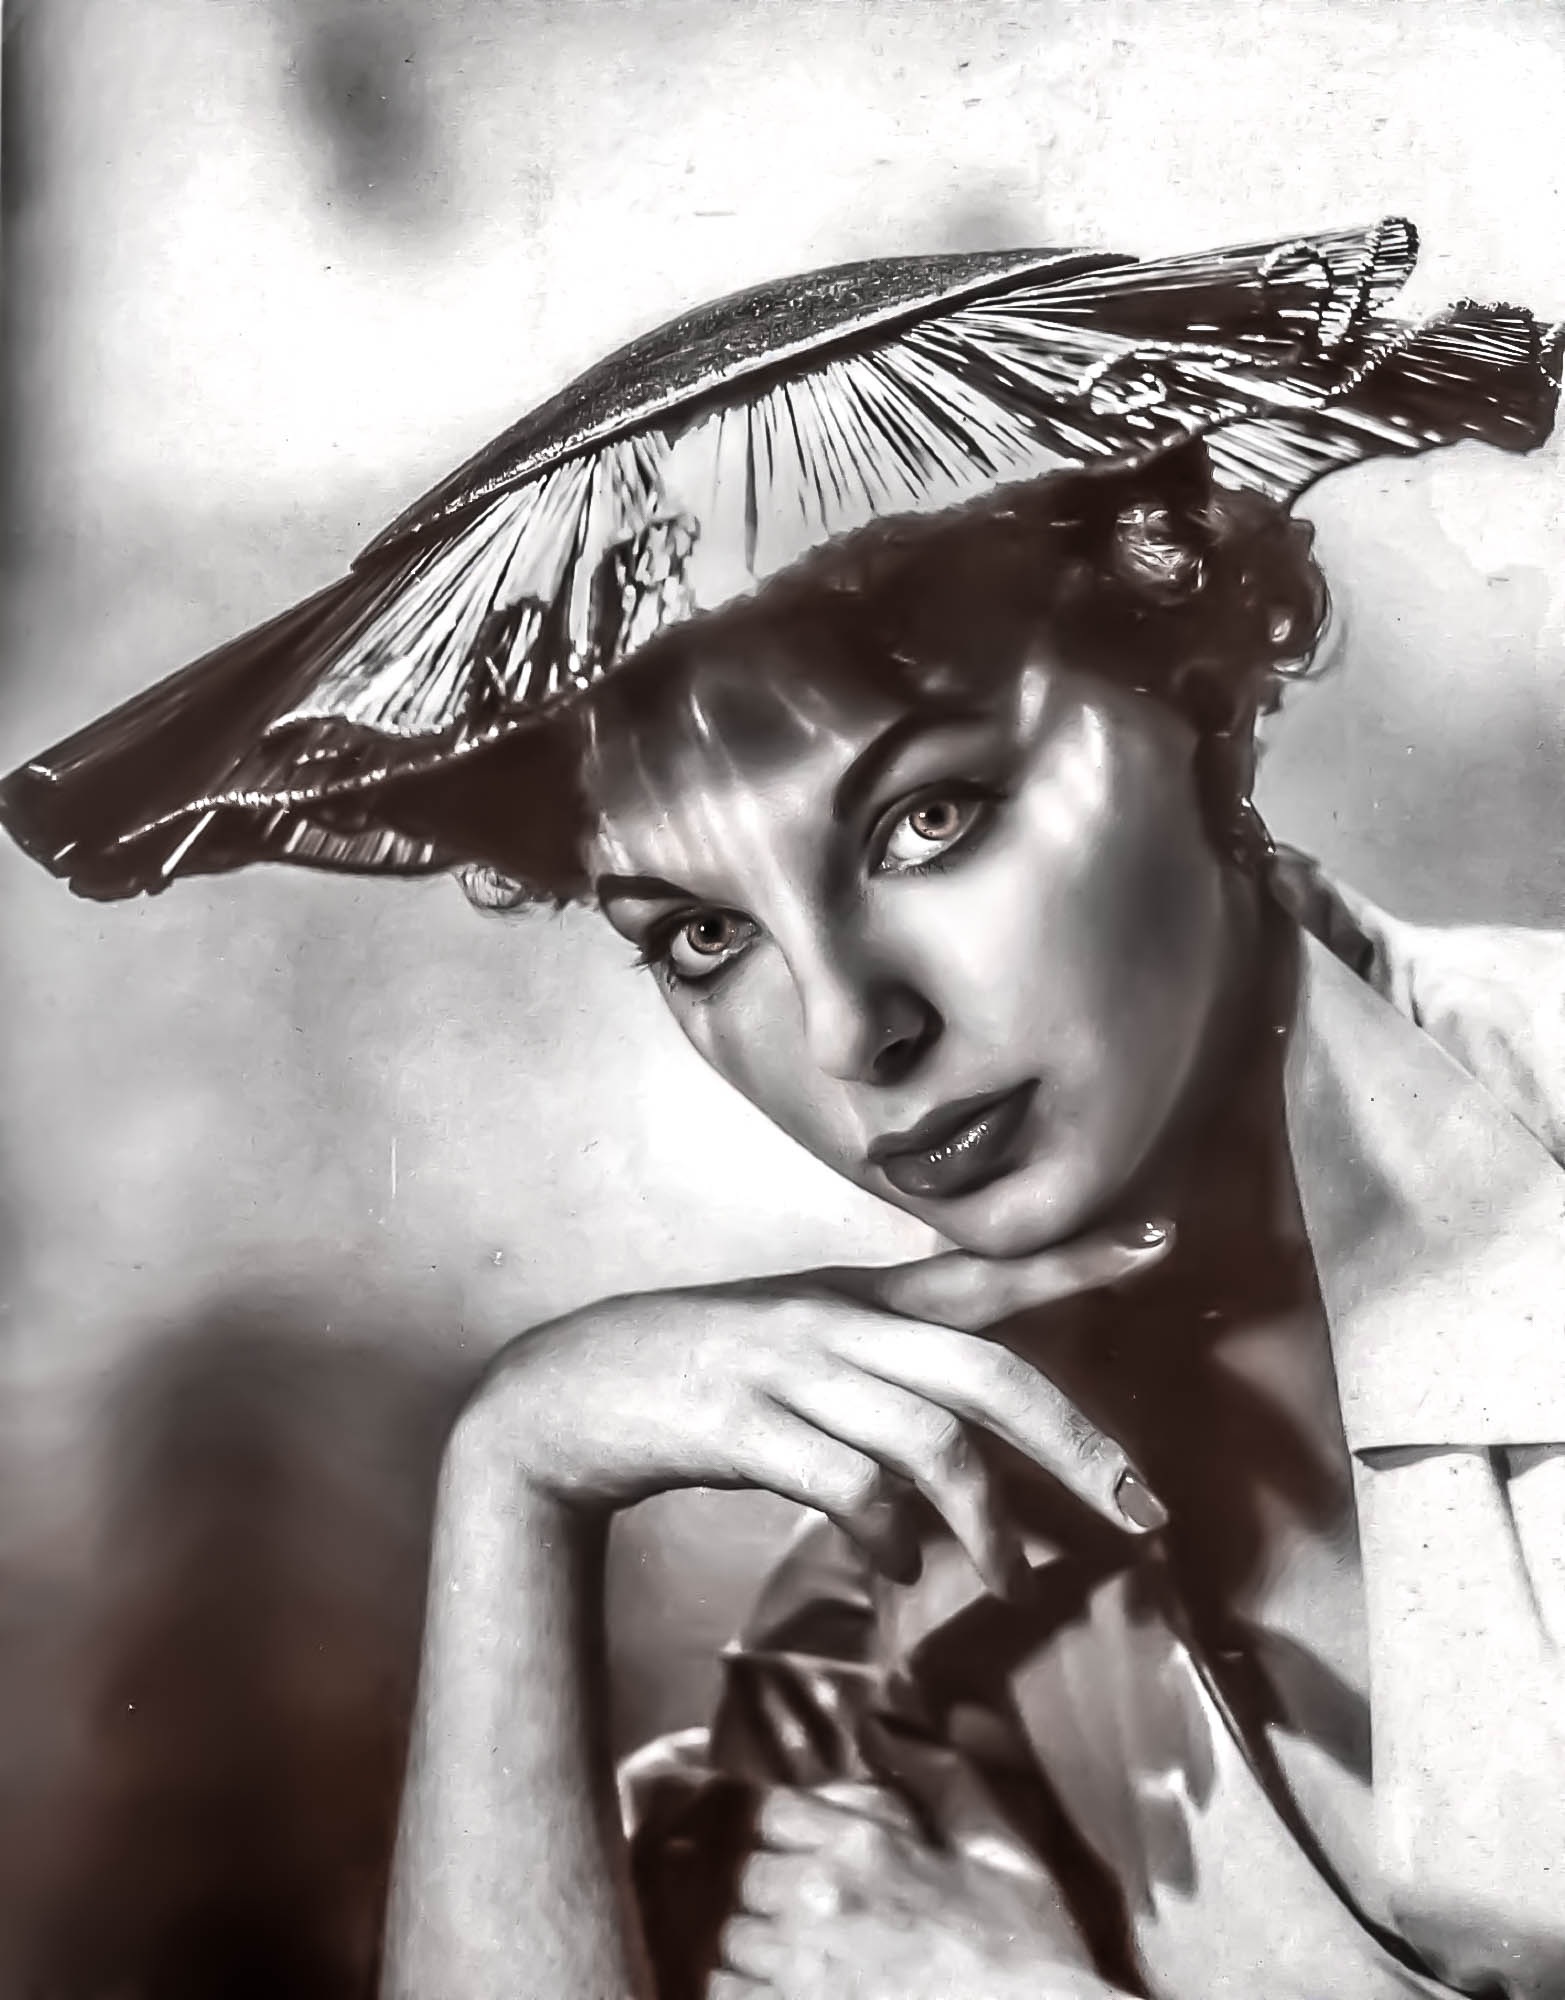
black and white, film, portrait, black, monochrome, lady, sketch, drawing, beauty, author, actress, photo shoot, monochrome photography, art model, joan collins hollywood